William Posey Silva

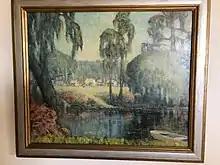
Painting of Runnymede Plantation in Charleston, SC by William Posey Silva

Silva's paintings won numerous awards, including a silver medal at the Appalachian Exposition in Knoxville, Tennessee (1910) and second prize at the California State Fair (1920). He took part in the Golden Gate International Exposition (1939). His work is held in the collections of the Houston Museum (Texas), the Luxembourg Gallery (France), Ross Memorial Museum (Canada), the New Orleans Museum of Art, the Ogden Museum of Southern Art (New Orleans), the Johnson Collection (South Carolina), and the Gibbes Museum, among others. American art historian William H. Gerdts considers him the "finest artist at the turn of the century."